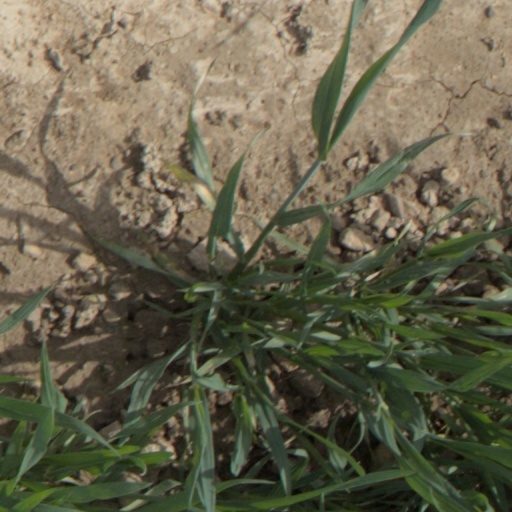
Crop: wheat